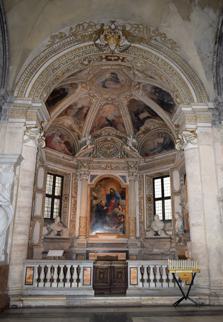
Building: Mellini Chapel
Country: Italy
Year built: 1477
Mellini Chapel Cappella Mellini Status funerary chapel Location Location Basilica of Santa Maria del Popolo , Rome Geographic coordinates 41°54′41″N 12°28′35″E / 41.911389°N 12.476389°E / 41.911389; 12.476389 Architecture Type hexagonal chapel Style Baroque Founder Pietro Mellini, Giovanni Garzia Mellini Completed 1628 The Mellini or Saint Nicholas of Tolentino Chapel ( Italian : Cappella Mellini, Cappella di San Niccolò da Tolentino ) is the third chapel on the left-hand side of the nave in the Church of Santa Maria del Popolo in Rome . The chapel contains several funeral monuments of the members of the Mellini family among them the works of Alessandro Algardi and Pierre-Étienne Monnot . History The first patron of the chapel was a celebrated jurist, Pietro Mellini who belonged to a noble and ancient Roman family. The chapel, which was dedicated to Saint Nicholas of Tolentino , is one of the original 15th-century hexagonal side chapels of the basilica. It has been the funeral place of the Mellini family for centuries. Originally it had two monumental Renaissance tombs facing each other, made for Cardinal Giovanni Battista Mellini and his brother, Pietro around 1478-83. A similar arrangement is still visible in other side chapels of the basilica. The appearance of the chapel was fundamentally changed when it was rebuilt by Cardinal Giovanni Garzia Mellini in the 1620s in Baroque style. The whole interior was covered with white and gold stuccos, and the vault was decorated with frescos depicting scenes from the life of Saint Nicholas of Tolentino by a Florentine artist, Giovanni da San Giovanni who was paid 130 scudi "as the rest and final installment of payment for the several works done" on 27 October 1627. The main altar was consecrated in 1628. The previous Renaissance tombs were dismantled to make way for the monumental Baroque sepulchres of Cardinal Giovanni Garzia Mellini in the 1630s and Cardinal Savio Mellini in the 1690s. In the middle of the 18th century the chapel was restored again and the main altarpiece was replaced by a similar painting of Agostino Masucci. The frescos of the vault were covered with a new cycle of paintings. These were removed in 1992-1993 when the original frescos of Giovanni da San Giovanni were revealed and restored by Bruno Zanardi except one scene where the 18th-century layer was retained. Description The altarpiece by Agostino Masucci The interior of the chapel is covered with a rich white and gold stucco decoration which also extends over the outer surface of the entrance arch. The original Renaissance half-columns were embellished with Ionic stucco capitals with festoons and angel heads. The keystone of the arch is an escutcheon with crossed branches of lilies, a star and bread rolls (the traditional attributes of Saint Nicholas of Tolentino), flanked by two stucco half-figures holding garlands of fruit. The soffit of the entrance arch is decorated with angel heads, the dove of the Holy Ghost and decorative relief panels. The main altarpiece shows The Virgin with Saint Augustine and Nicholas of Tolentino . The huge Baroque painting is a late work of Agostino Masucci , a successful follower of Carlo Maratta , from around 1750. It replaced a previous painting by Giovanni da San Giovanni depicting the same subject which was mentioned by Giovanni Baglione in his 1642 biography of Italian artists. (The previous altarpiece was recently identified as a painting in the Church of Sant'Agostino in Anagni .) The young Saint Nicholas of Tolentino is dressed as an Augustinian friar in black habit, kneeling before an altar with hands clasped in prayer. He is presented to the Virgin by Saint Augustine wearing episcopal robes and a mitre. The Virgin has descended from heaven on a throne of clouds poised above the altar, and she is accompanied by a retinue of putti, one of them holding a branch of lilies, the traditional attribute of Saint Nicholas. The older female saint behind the Virgin could be identified as Saint Monica , Augustine's mother. "The style with which the artist expresses himself in the realization of this work is noble and solemn. The figures are exalted by the monumentality of the upwards perspective and the wide gestures", wrote Maria Grazia Branchetti. The altarpiece is framed by a sumptuous gold and white stucco aedicule with fluted Corinthian columns and a segmented, broken pediment which is crowned by the symbol of the Holy Spirit, a shell with garlands of fruit and two putti. The frieze has a decoration of acanthus tendrils and two winged mythological figurines flanking a six-pointed star. The antependium of the altar is a modern stone slab with a bronze relief of Saint Francis and the Wolf of Gubbio made by Goffredo Verginelli . The frescos of vault by Giovanni da San Giovanni The frescos on the vault display The Story of Saint Nicholas of Tolentino painted by Giovanni da San Giovanni in 1623-27. The scenes are set in a richly detailed white and gold stucco frame and the eight panels are crowned with angel heads and ribbons. The central octagonal panel illusionistically opens toward the sky like an oculus ; here the fresco displays the Glory of Saint Nicholas , the saint ascending to heaven among angels, one of them holding a lily. The original frescos of Giovanni da San Giovanni were hidden under the coarse 18th-century repainting until 1993. Although they were brought to light, the paintings remain in a precarious state and many of the finer details and the original colours were irretrievably lost. The 7 scenes are as follows (in clockwise order): 1) Episode from the life of Saint Nicholas 2) Death of Saint Nicholas (seriously damaged) 3) Saint Nicholas revives two roasted pigeons 4) Temptation of Saint Nicholas 5) Saint Nicholas distributes bread rolls to the sick 6) Saint Nicholas transforms the bread into roses (the only fresco whose 18th-century version was retained) 7) A miracle of Saint Nicholas (the 18th-century layer was totally different) The Allegory of Temperance The frescos depict two of the gentle miracles that made the Augustinian saint so beloved through the ages. Once when he was ill, the prior insisted that he should eat some meat although Nicholas was a vegetarian. He obeyed and touched the roast pigeons on the plate but the birds came to life and flew away. Another time he was caught by the prior taking too much food to the poor, but the bread hidden in his sleeves turned into roses. The scene where he distributes the blessed rolls, called Saint Nicholas' bread to the sick emphasizes his care for the ailing. Like many other saints he was frequently harassed and tempted by the Devil with apparitions (fourth scene). The frescos of the lunettes show the four cardinal virtues , Justice , Fortitude , Temperance and Prudence . They are set in semicircular panels with white and gold stucco frames decorated with garlands, shells and ribbons. The frescos were painted by Giovanni da San Giovanni and like the ceiling they had been covered with a layer of 18th-century repainting until 1993 when they were restored. The female personifications can be identified by the usual attributes: Justice - scale and sword; Fortitude - lion, column, helmet, mace; Temperance - glass of wine, chalice (?); Prudence - mirror, snake. In case of The Allegory of Temperance the 18th-century layer was totally different, depicting an angel mixing water with wine and the personification holding a bridle. The Allegory of Prudence was also heavily repainted, the 18th-century version was showing an additional angel. The entrance of the chapel is barred by a marble balustrade with richly carved wooden doors that are decorated with the coat-of-arms of Cardinal Mellini (the letter M and diagonal stripes). Tombs Giovanni Battista Mellini Drawing in the Royal Library which shows the original form of Giovanni Mellini's tomb The oldest monumental tomb in the chapel is the funeral monument of Cardinal Giovanni Battista Mellini (died 1478), the Bishop of Urbino and the younger brother of Pietro Mellini. Giovanni Battista played an important part in the reconstruction of Saint Peter's Basilica during the reign of Pope Sixtus IV . The funeral inscription mentions his mission as papal legate to Milan in 1477. The monument was dismantled by Cardinal Savio Mellini in 1698 who appropriated the architectural frame for his own tomb and placed the effigy of his forefather in front of the new monument. This effigy lies on a bier decorated with richly handled fruits and flowers. The drapery on the figure runs in one sweep from head to foot. A 17th-century drawing in Windsor Castle preserved the original appearance of the tomb. Above the effigy there was a relief of Christ, the Man of Sorrows , being raised by angels from his tomb. The base of monument was decorated with the figures of two cherubs and the top was crowned with a shell pediment. Pietro Mellini The funeral monument of Giovanni Garzia Mellini by Algardi The tomb of Pietro Mellini (died 1483) is located under the 17th-century monument of Mario Mellini. The quattrocento tomb shows a Tuscan influence. It is sometimes attributed to Giovanni Dalmata . The effigy of the great jurist is "a simple figure of great dignity, such as marked the man in his own lifetime". The face looks like a trustworthy portraiture and the folds of the drapery are realistic. The supports of the bier are decorated with carved ornaments. The sculpture shows a strong similarity to the figure of Raffaello della Rovere in the crypt of the Church of Santi Apostoli, Rome . The monument was once of the same type as the tomb of Marcantonio Albertoni and Giovanni della Rovere, both in this church, but it was truncated. Francesco Mellini The oldest brother of Pietro and Giovanni Battista, Francesco Mellini, Augustinian friar and the Bishop of Senigallia , is buried under a tomb slab in the chapel. He was suffocated by the crowd at the conclave of 1431. The relief of the slab shows the full-length image of the Bishop, surrounded by a frame of trefoil arch supported on slender twisted columns with the family coats-of-arms in the upper corners. Giovanni Garzia Mellini The tomb of Cardinal Giovanni Garzia Mellini (died 1629), the vicar general of Rome was created by Alessandro Algardi in 1637-38. The monument was erected by the cardinal's nephews, Mario and Urbano Mellini but only after a conspicuously long time their uncle's death. The centrepiece of the monument is the white Carrara marble bust of the Cardinal in a niche which shows him leaning forward and turning towards the altar, his left hand on his heart and his right hand holding a prayer book. The work was much admired in Algardi's day because it conveys a sense of Baroque piety combined with expressive realism and brilliantly observed, technically perfect details. The monument itself is a classicising aedicule framed by flat pilasters with masks and crowned by a broken segmental pediment with the Mellini coat-of-arms in a conch. The big letter M, the main symbol of the family, recurs on the trapezoid sarcophagus (and the other Baroque tombs in the chapel). The Doric frieze is decorated with ecclesiastical objects (crozier, chalice, holy vessels and mitre). The voluminous epitaph follows the stages of Giovanni Garzia's prestigious career from his youth until his death, including his important diplomatic missions for Pope Paul V to Philip III of Spain and the warring Habsburg brothers of Emperor Rudolf II and Matthias . Urbano and Mario Mellini The tombs of Urbano (†1660) and Mario Mellini (†1673), distinguished soldiers of the Papal State , were placed in front of the windows. The monuments were attributed to Alessandro Algardi, and Wittkower claims that the bust of Mario "obviously echoes Bernini's Francisco I of Este and must date from after 1650". The bust on Urbano's tomb was made well before 1660, probably in the mid-1630s, and its original designation is not clear, but it was suggested that Algardi made it as a model for the Cardinal's portrait. The monuments are almost identical with subtle differences. Both consist a trapezoid sarcophagus and the bust of the deceased which is set between volutes. The sarcophagus is decorated with the letter M on Urbano's tomb. The inscription states that the tomb of Mario Mellini was built by his son, Cardinal Savio Mellini "for the best of fathers". The bust was probably made by the workshop of Pierre-Étienne Monnot, the sculptor who created Savio Mellini's tomb. The monument of Savo Mellini (with the tomb of Giovanni Battista Mellini) Savio Mellini The tomb of Cardinal Savio Mellini, the Bishop of Nepi and Sutri on the right hand wall of the chapel was made by Pierre-Étienne Monnot , a French sculptor who worked in Rome. The strange monument was superimposed upon the older tomb of Giovanni Battista Mellini. The architectural frame of the Quattrocento tomb was partly reused. Two small reliefs with the personifications of the virtues and the cardinal's insignia on the side pilasters belong to that period. The monument imitates the more famous tomb of Giovanni Garzia Mellini on the left side of the chapel. The centrepiece is the marble bust of the Cardinal in a similar pose than his counterpart opposite. He looks toward the altar holding a book and a biretta . His head is covered by a zucchetto . The bust is placed in a deep rectangular niche which is clad with black and yellow slabs. The characteristically colourful Late Baroque composition is enhanced by a yellow marble inscription plate. The monument is crowned by a broken segmental pediment with the cardinal's coloured coat-of-arms. The French sculptor signed his work on the biretta of the bust: MONNO(T) F(E)CIT. The very long funerary inscription mentions fact the Cardinal Savio has served as papal nuncio in Spain for ten years, and later he was the cardinal priest of the Basilica of Santa Maria del Popolo. According to the inscription his tomb was erected in 1699 (i. e. during his lifetime). A will dated to 9 September 1698 states that the statues of the tomb had been completed but the monument was still unfinished at the time. The cardinal planned his own tomb and apparently lived to see it erected because he died in 1701. The two flanking busts on the ledge are sometimes attributed to Monnot but according to Enggass they were made by another hand. They portray the Cardinal's deceased brothers, Pietro Mellini (†1694), general of the papal army, and Paolo Antonio Mellini (†1683), commander of the papal troops at the Battle of Vienna against the Ottomans where he lost his life. Mario Mellini (†1756) The large tombstone (in the floor) of Cardinal Mario Mellini (died 1756) is inlaid with a mosaic of colourful stones. The inscription says that Mellini was minister plenipotentiary at the Holy See of Maria Theresa , Empress and Queen of Hungary "in the most difficult times", and his tomb was erected by his nieces, Anna Serlupi and Giulia Falconieri and his nephew, Antonio Casali in 1760. The epitaph is set in a Baroque crest which is flanked by green olive branches and surmounted by the coat-of-arms of the cardinal. The allegorical figures of Prudence (left with mirror in her hand) and Fortitude (right with sword) are reclining on the top of the crest. The sepulchre was created by the mosaicist Carlo Lecchini after the design of architect Giuseppe (?) Ferroni. Gallery General view Fortitude Justice Prudence Wooden doors with the Mellini coat-of-arms Tombstone of Francesco Mellini The bust of Pietro Mellini, on the tomb of Savo Mellini by Monnot The tomb of Urbano Mellini by Algardi The tombs of Mario and Pietro Mellini The inlaid tombstone of Cardinal Mario Mellini (1760) Notes ^ La verve di Giovanni da San Giovanni, Il giornale dell'arte, 1993, no. 113, July–August ^ Giovanni Baglione: Le vite de' pittori scultori et architetti, Rome, Stamperia d'Andrea Fei, 1642, p. 314 ^ San Nicola da Tolentino nell'arte: Dal Settecento ai giorni nostri, Biblioteca Egidiana, Convento San Nicola, 2007, 142. ^ Gerald S. Davies, cit. pag. 294-295 ^ Gerald S. Davies, cit. pag. 117, 295-296 ^ Cristina Ruggero: Monumenta Cardinalium, Vol. 2. p. 441 ^ Rudolf Wittkower : Art and Architecture in Italy, 1600-1750, revised by Joseph Connors and Jennifer Montagu , Yale University Press, p. 175 ^ Cristina Ruggero: Monumenta Cardinalium, Vol. 1. p. 133-134 ^ Ruggero Vol. 1. p. 68 citing Walker ^ Ruggero, vol. 2, pp. 444-445 ^ Robert Enggass: Early Eighteenth-century Sculpture in Rome: An illustrated catalogue raisonné, Vol. 1, The Pennsylvania State University Press, 1976, p. 85 ^ Fioravante Martinelli: Roma di nuovo essattamente ricercata nel suo sito, Rome, 1761, Eredi Barbiellini, p. 180 Bibliography Gerald S. Davies: Renascence. The Sculptured Tombs of the Fifteenth Century in Rome, E. P. Dutton and Company, New York, 1916 Cristina Ruggero: Monumenta Cardinalium. Studien zur barocken und spätbarocken Skulptur am Beispiel römischer Kardinalsgrabmäler (1650-1750 ca.), Inaugural-Dissertation zur Erlangung der Doktorwürde der Philosophischen Fakultäten der Albert-Ludwigs-Universität zu Freiburg i. Br., 3 Vols, 2003/04 Wikimedia Commons has media related to Santa Maria del Popolo (Rome) .